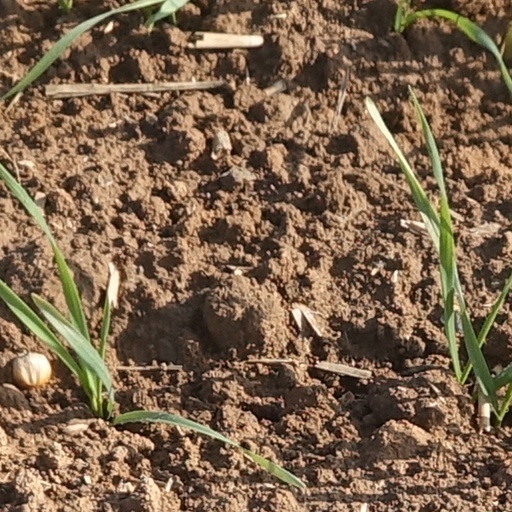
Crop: wheat